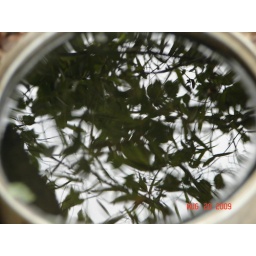
This is a reflection of a tree in a dog pan.